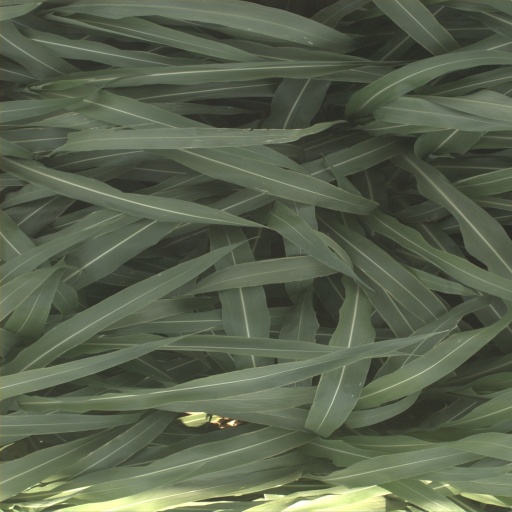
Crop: sorghum